Miloš Ković

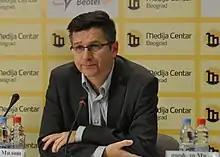
Ković in 2018

Miloš Ković (born 13 May 1969) is a Serbian historian and university professor at Faculty of Philosophy, University of Belgrade.